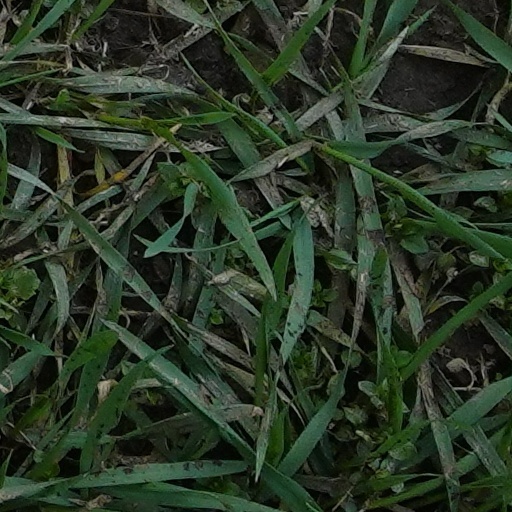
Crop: wheat